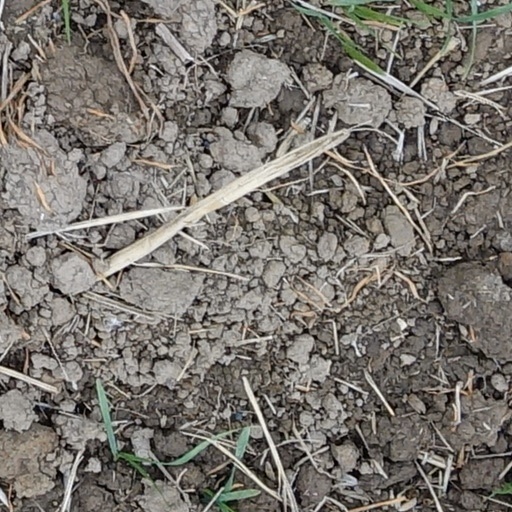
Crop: wheat